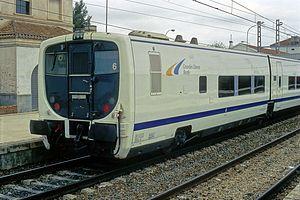
Talgo est une entreprise espagnole de construction de matériel ferroviaire. Elle est connue notamment pour ses rames articulées qui circulent tant en service intérieur que sur des relations internationales entre la France et l'Espagne.